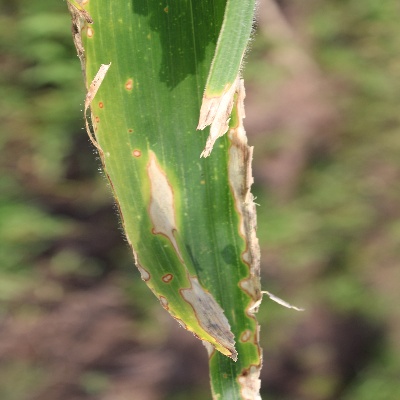
Crop: Maize
Condition: leaf blight